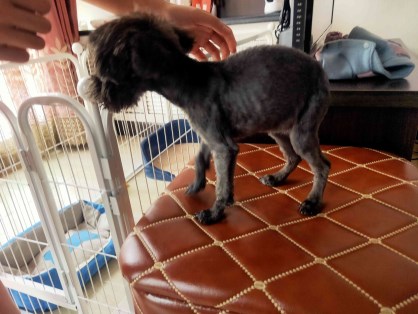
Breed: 2342-n000102-miniature_schnauzer